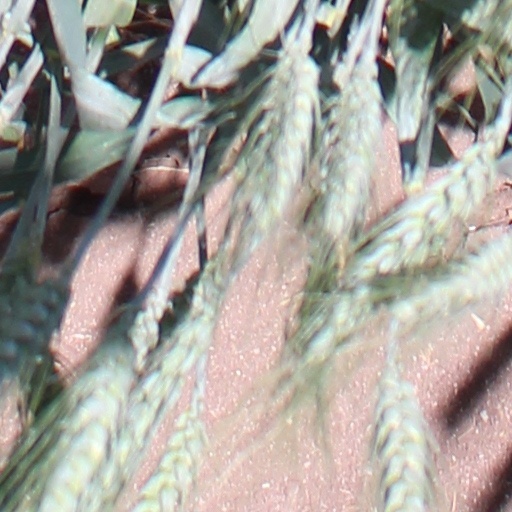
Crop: wheat